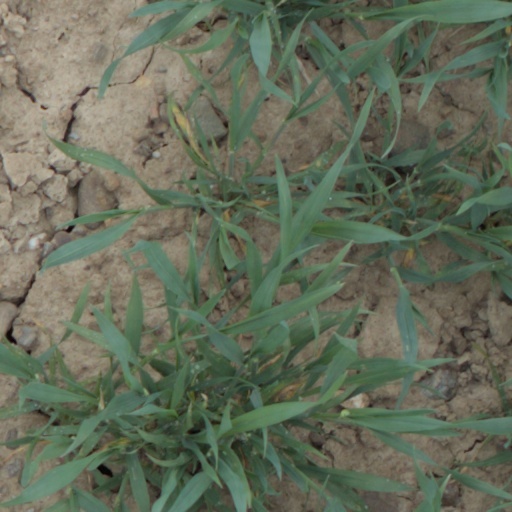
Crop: wheat